Srinagarindra

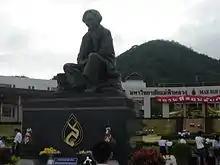
Princess Srinagarindra statue at Mae Fah Luang University

The two-story house is nestled against a steep incline. The upper floor is divided into four sections: the private quarters of the Princess Mother, the private quarters of her daughter Princess Galyani Vadhana, the quarters of Princess Galyani Vadhana's only daughter, Thanpuying Dhasanawalaya Sornsongkram, and the reception hall and kitchen.